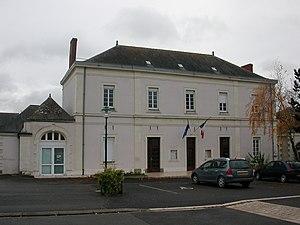
Mairie de Champtocé-sur-Loire
Champtocé-sur-Loire est une commune française située dans le département de Maine-et-Loire, en région Pays de la Loire.